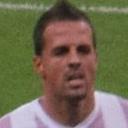
Age: 29